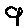
Label: 9